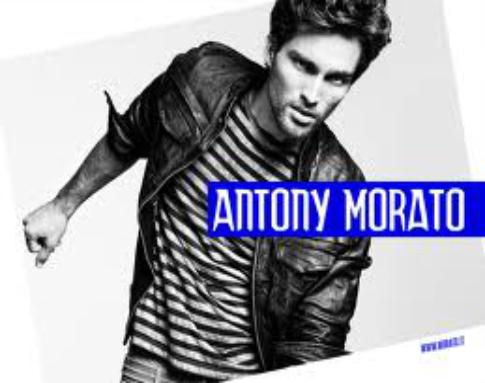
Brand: Antony Morato
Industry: Clothes